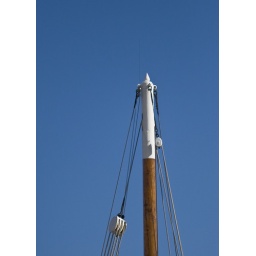
Lovely blue sky with the mast of a ship in Anstruther harbour against it